John Wycliffe

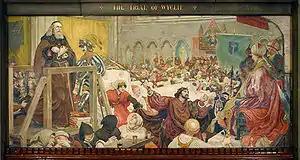
Mural depicting trial of the 19 February 1377. One of The Manchester Murals by Ford Madox Brown. Gaunt is shown demonstrating with William Courtenay while a barefoot Wycliffe looks on. Geoffrey Chaucer is depicted as one of the scribes.

Gaunt declared that he would humble the pride of the English clergy and their partisans, hinting at the intent to secularise the possessions of the Church. The assembly broke up and Gaunt and his partisans departed with their protégé. Most of the English clergy were irritated by this encounter, and attacks upon Wycliffe began.